Diving plane

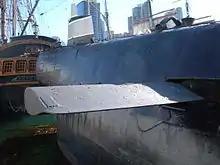
The port bow plane of the Soviet-era submarine

Diving planes, also known as hydroplanes, are control surfaces found on a submarine which allow the vessel to pitch its bow and stern up or down to assist in the process of submerging or surfacing the boat, as well as controlling depth when submerged.